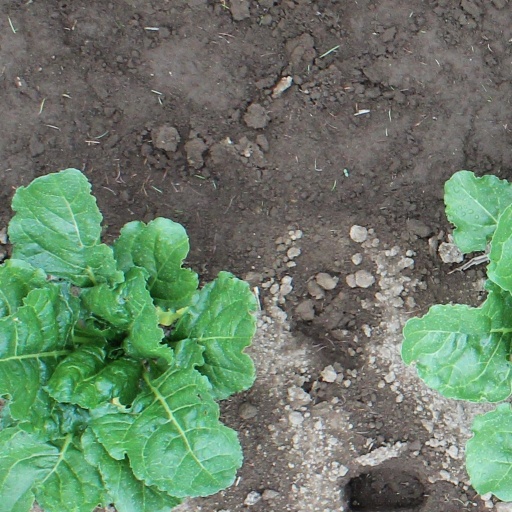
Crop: sugar beet